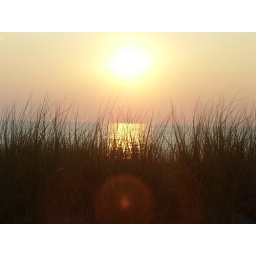
The sunset over the beach and water in Kincardine, ON.